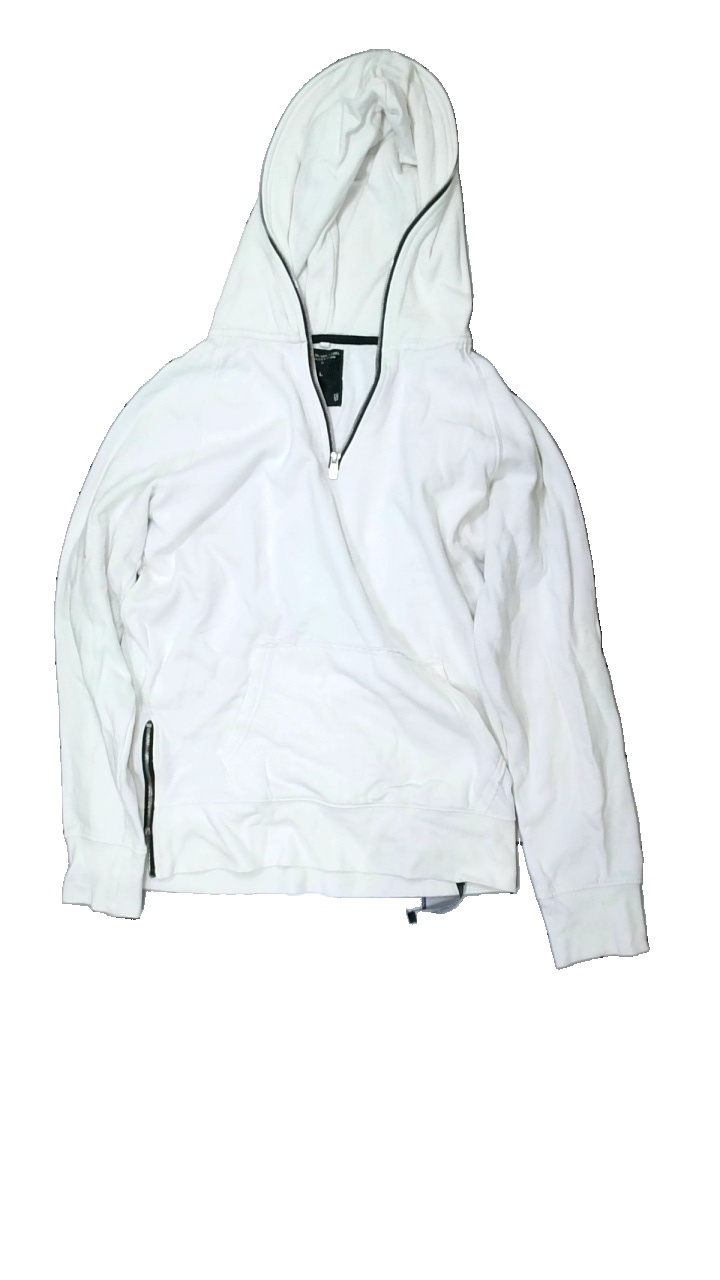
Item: Hoodie (Unisex)
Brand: Lager 157
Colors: White
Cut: Regular
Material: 84% cott 16% poly
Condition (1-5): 3
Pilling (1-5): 2
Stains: Minor
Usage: Export
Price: <50